Sklodowska (lunar crater)

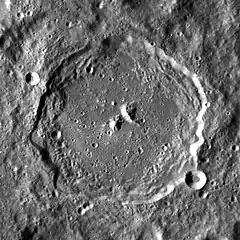
LRO image

Sklodowska (Skłodowska) is a large lunar impact crater that is located on the far side of the Moon. It lies just past the southeastern limb, and can sometimes be viewed from Earth under favorable conditions of libration and illumination. The crater is located to the northeast of the older walled plain Curie, and to the southwest of Pasteur, another walled plain.